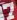
Number: 7